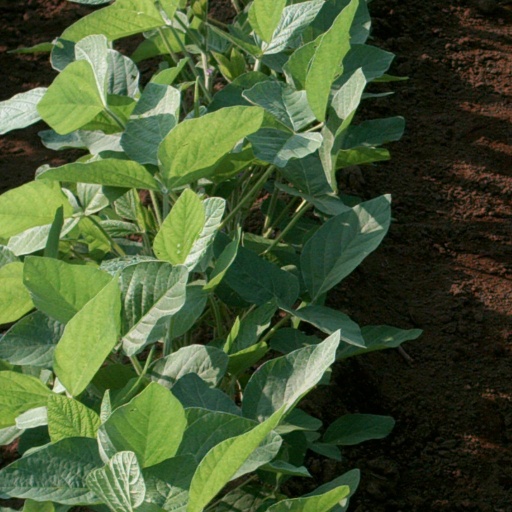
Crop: soybean